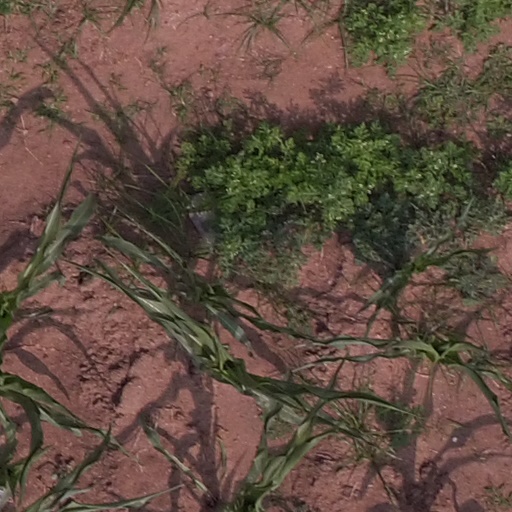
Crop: maize; corn